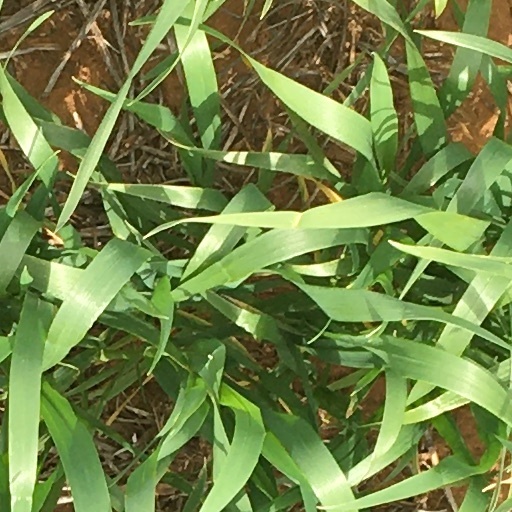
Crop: wheat